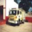
Label: truck